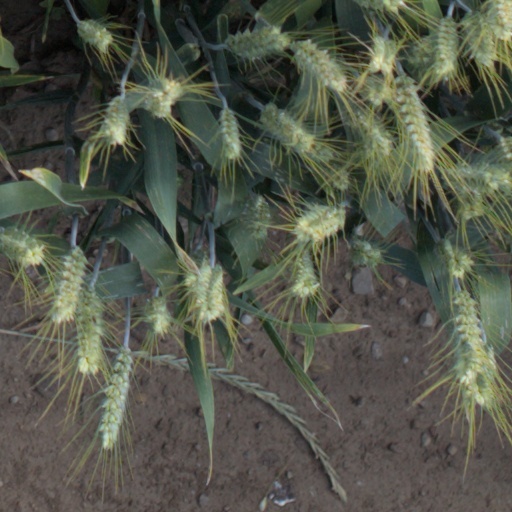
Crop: wheat